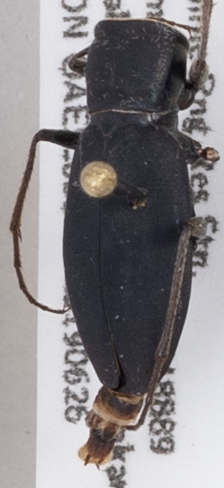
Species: Dromochorus belfragei
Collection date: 2019-06-26
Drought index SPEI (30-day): -0.072
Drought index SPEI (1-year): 2.09
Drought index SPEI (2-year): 1.69